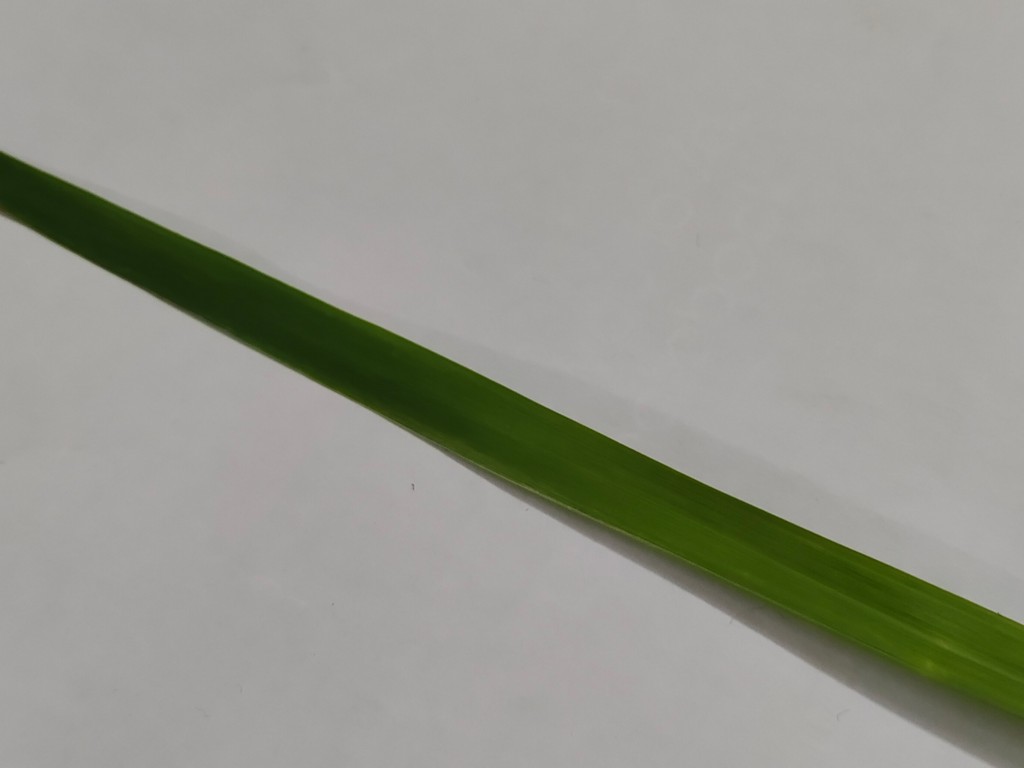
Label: Healthy